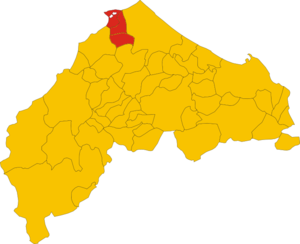
Trecastelli est une commune italienne d'environ 7 550 habitants située dans la province d'Ancône dans la région des Marches dans le centre de l'Italie.